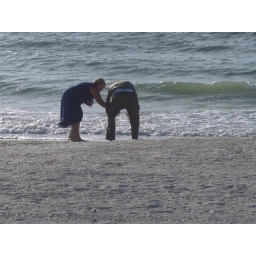
clear water beach florida. Mike with the mother of the Bride They are putting sea shells in a jar